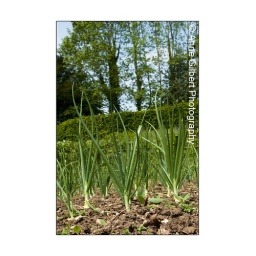
Mixed bed of onions, garlic and shallots growing in the kitchen gardens at Painswick Rococo Garden